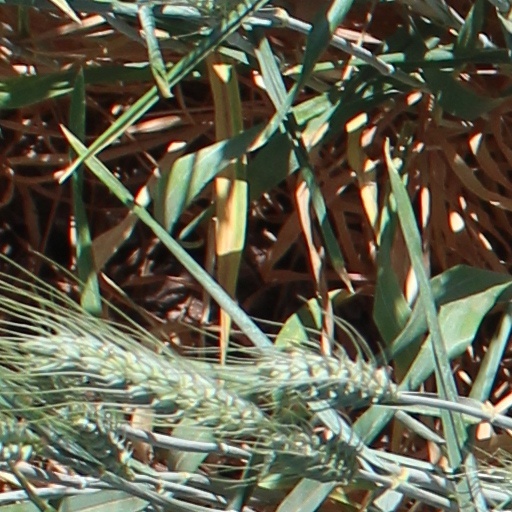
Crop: wheat